The Impossible Years (film)

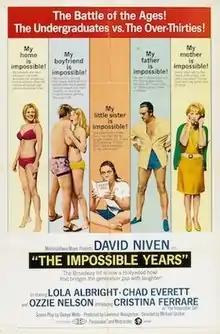
Theatrical poster

The Impossible Years is a 1968 American comedy film directed by Michael Gordon, and starring David Niven. The film also features Lola Albright, Chad Everett, Ozzie Nelson in his final film appearance, and Cristina Ferrare, who was 17 years old at the time the film was shot. It is based upon the 1965 play of the same name by Bob Fisher and Arthur Marx, the son of Groucho Marx, and was adapted for the screen by George Wells.